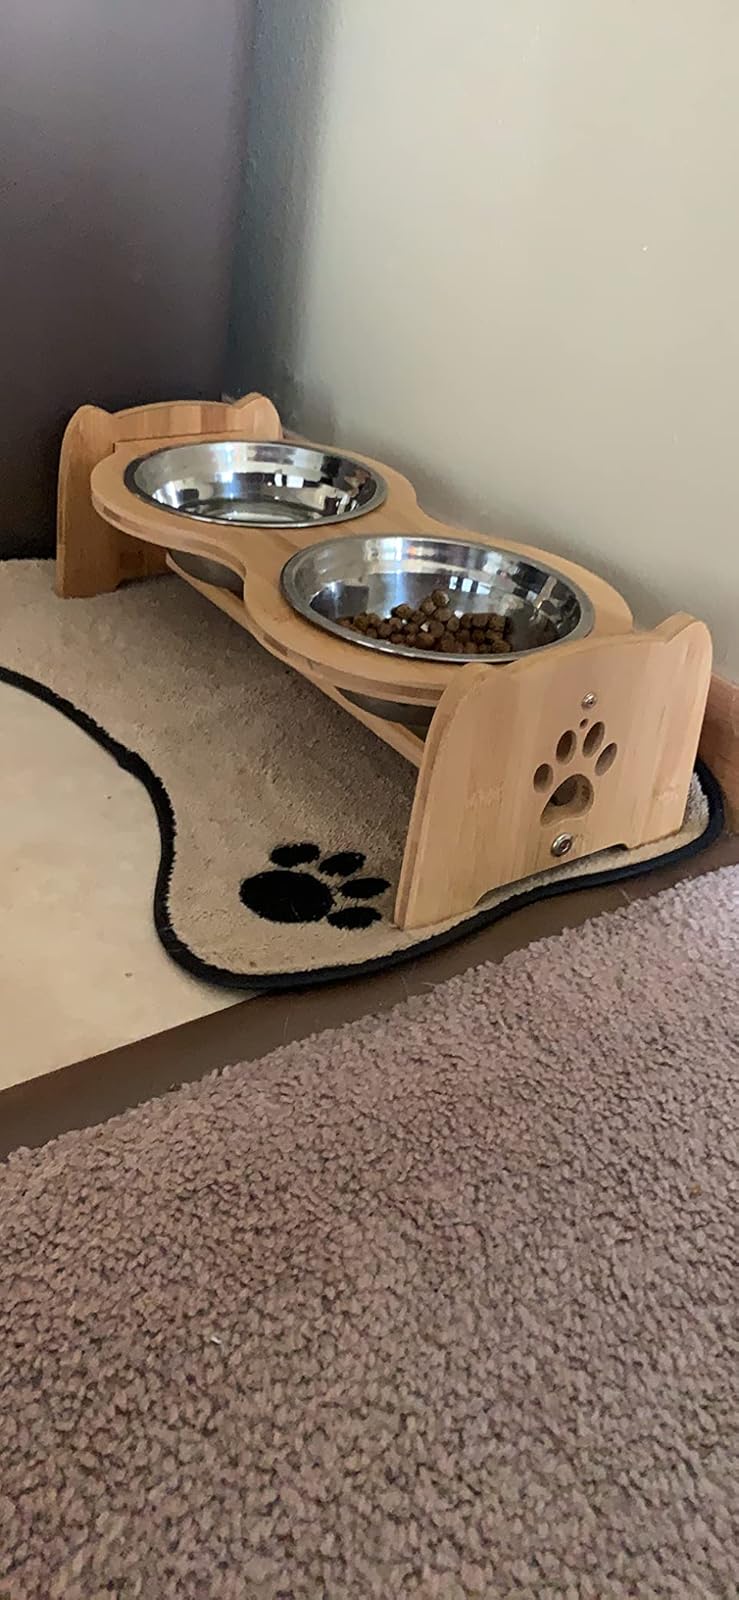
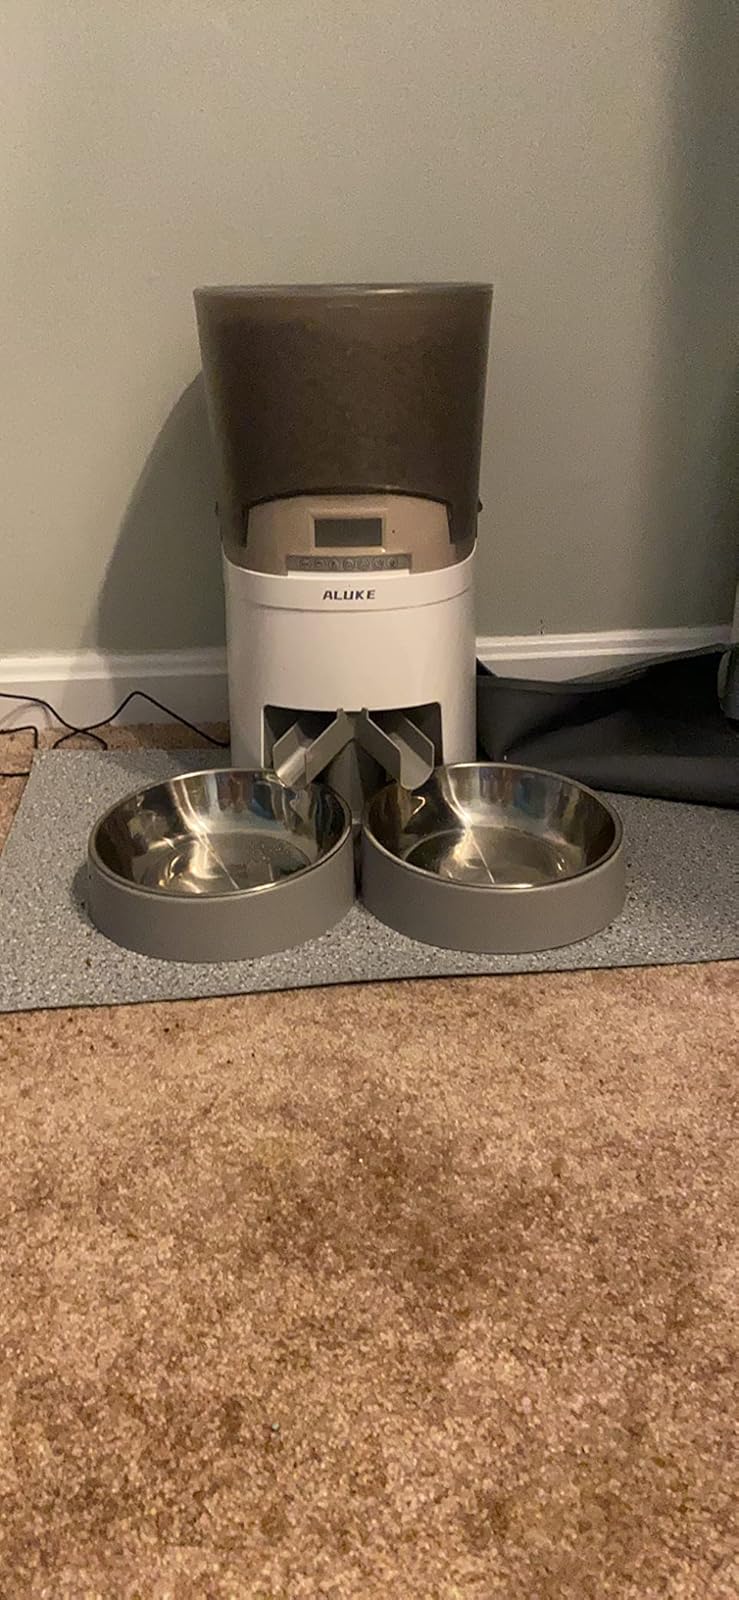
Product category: items_feeder
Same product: no